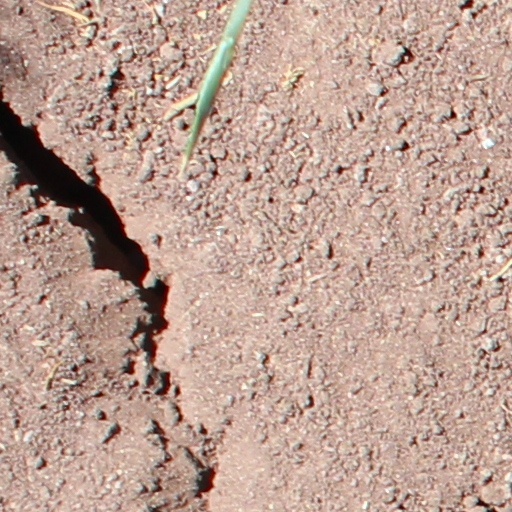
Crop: wheat